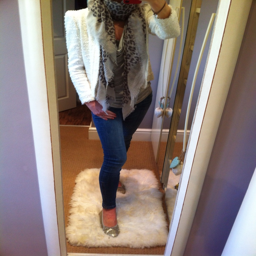
style jacket with jeans a bit of leopard print !